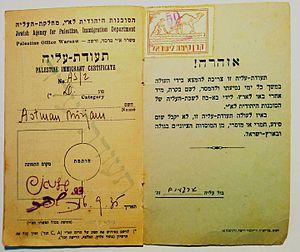
Le sionisme est une idéologie politique nationaliste fondée sur un sentiment national juif, apparue au XIXᵉ siècle, et qui entend permettre aux Juifs d'avoir un État en terre d'Israël.